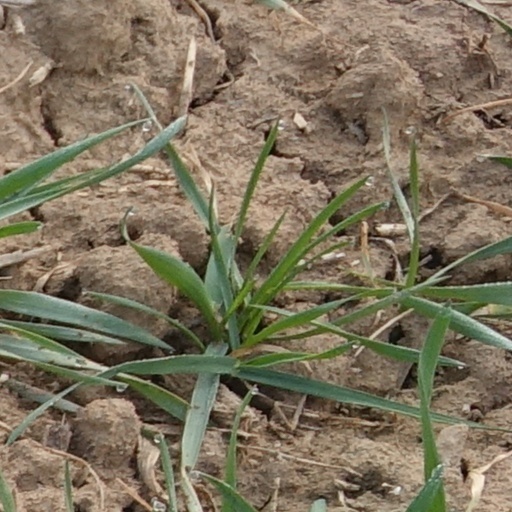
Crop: wheat